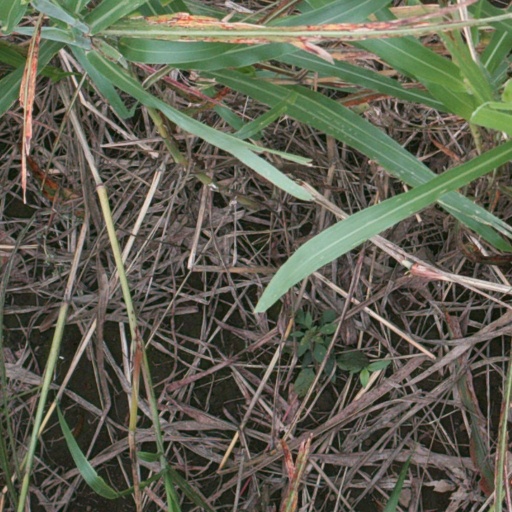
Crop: sorghum